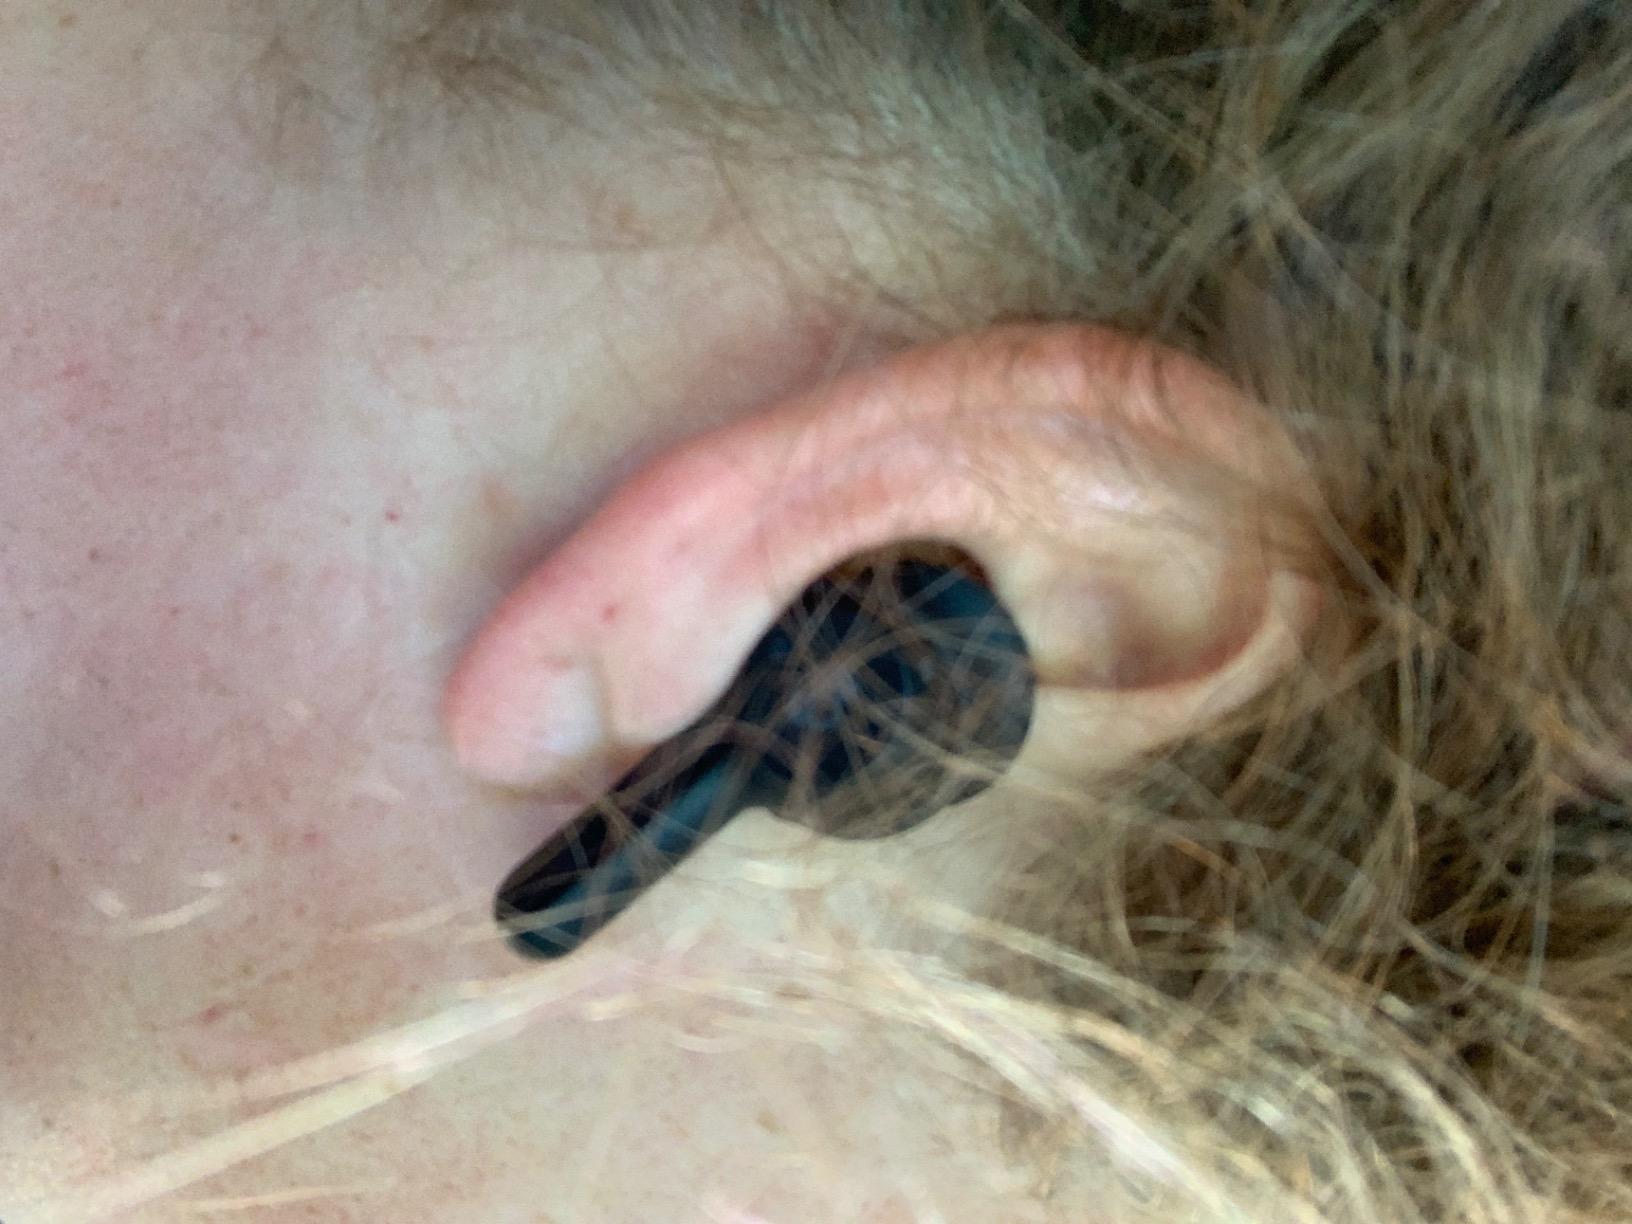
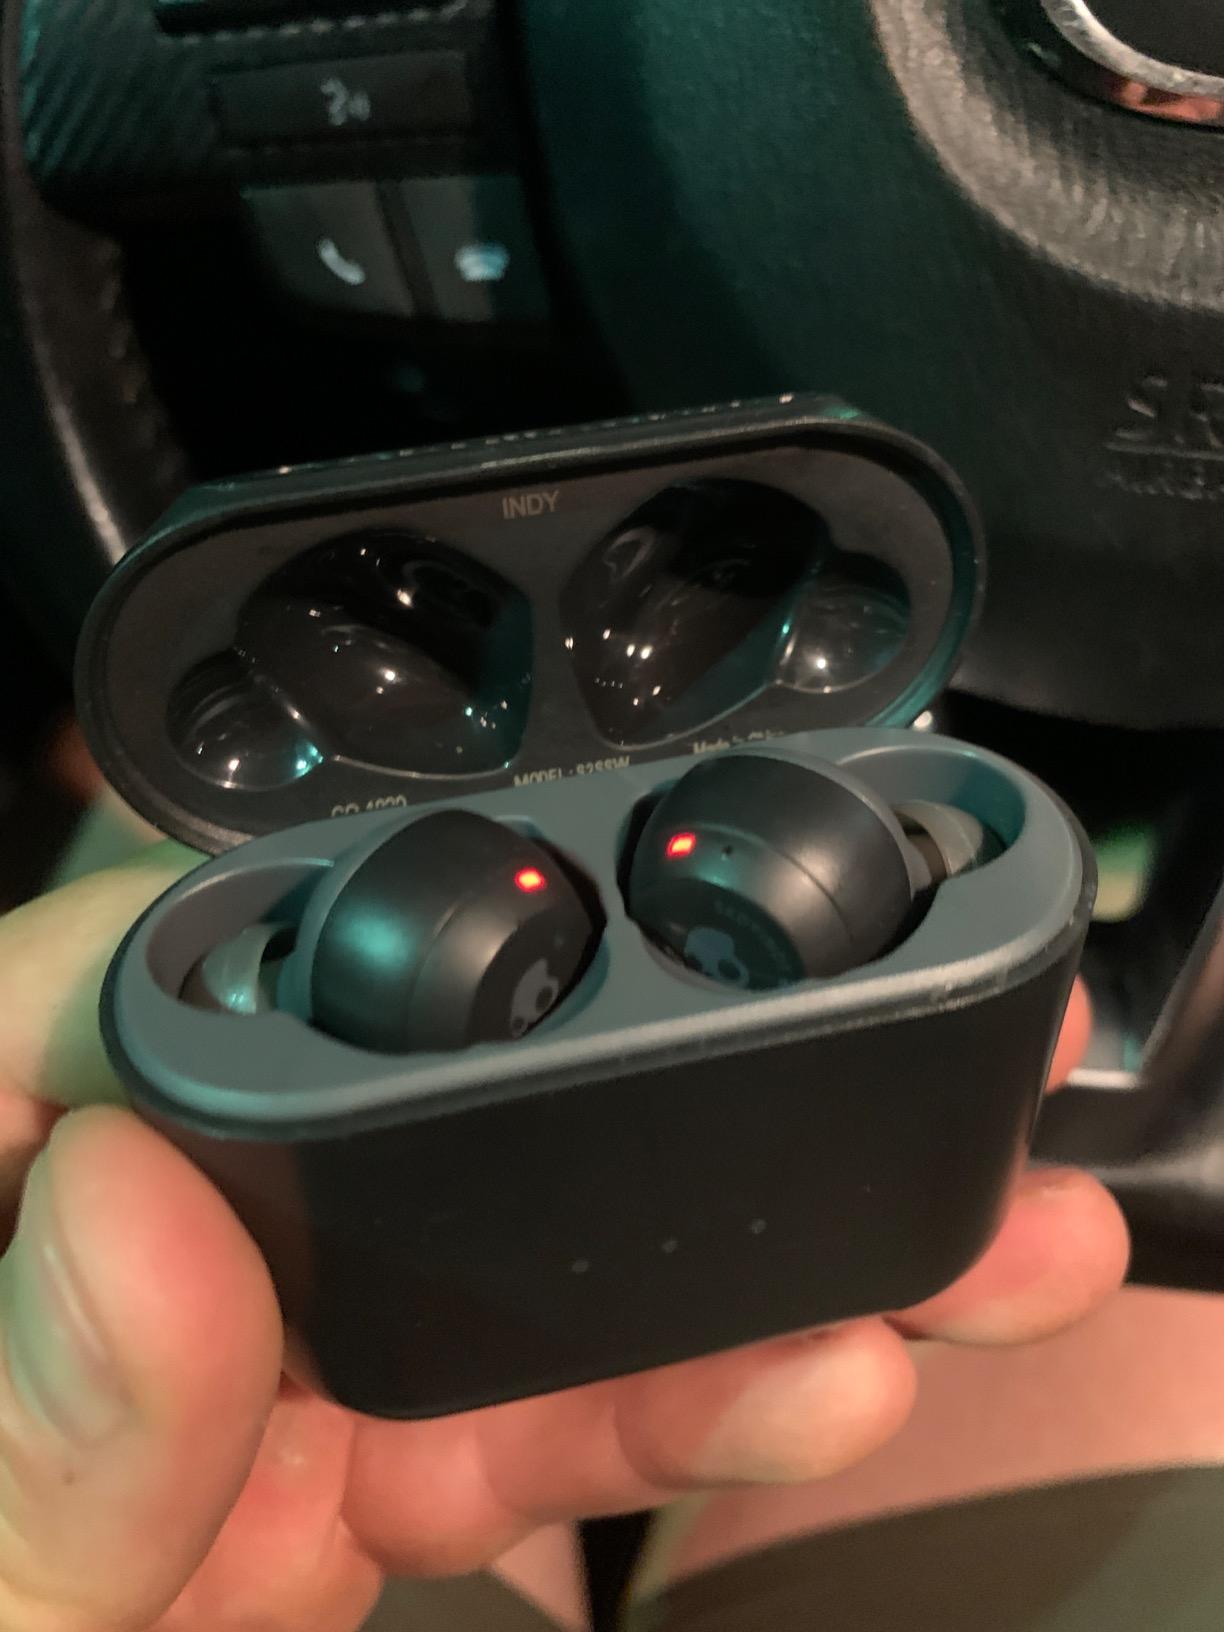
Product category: earbuds
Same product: yes